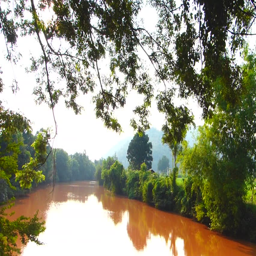
the wild river in the rainy season